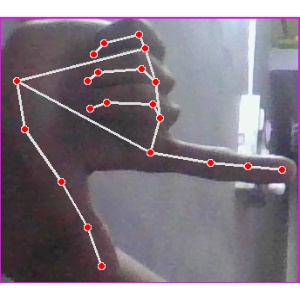
अक्षर: ख